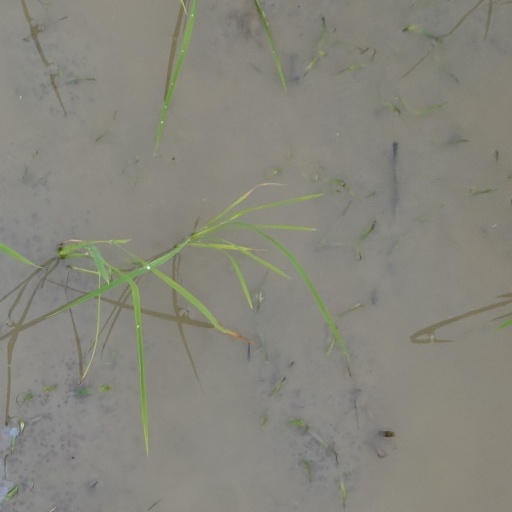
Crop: rice